Rabi Island

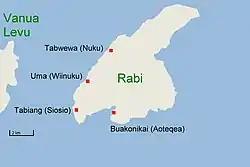

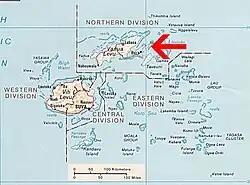
Rabi Island, located near Vanua Levu

Rabi has four main settlements, all named after and populated by the descendants of four villages on Banaba (then known as Ocean Island) that were destroyed by the invading Japanese forces in the Second World War. Tabwewa Village, formerly known as Nuku or Kai Nuku in Fijian, is the administrative centre of Rabi. Located in the far north of the island, Tabwewa boasts administrative buildings, a wharf, a post office, court house, a hospital, and a guest house – the only one on the island. 14 kilometers to the south of Tabwewa is Tabiang (formerly Siosio), the home of Rabi's only school and an airstrip. Other major settlements include Uma (formerly Wiinuku), between Tabwewa and Tabiang, and Buakonikai (formerly Aoteqea), some 22 kilometers from Tabwewa. Rabi is the eighth largest island of Fiji and the antimeridian passes through this island.